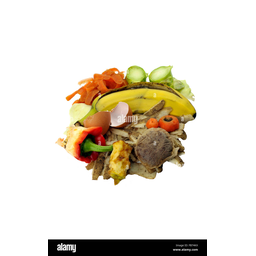
Label: trash